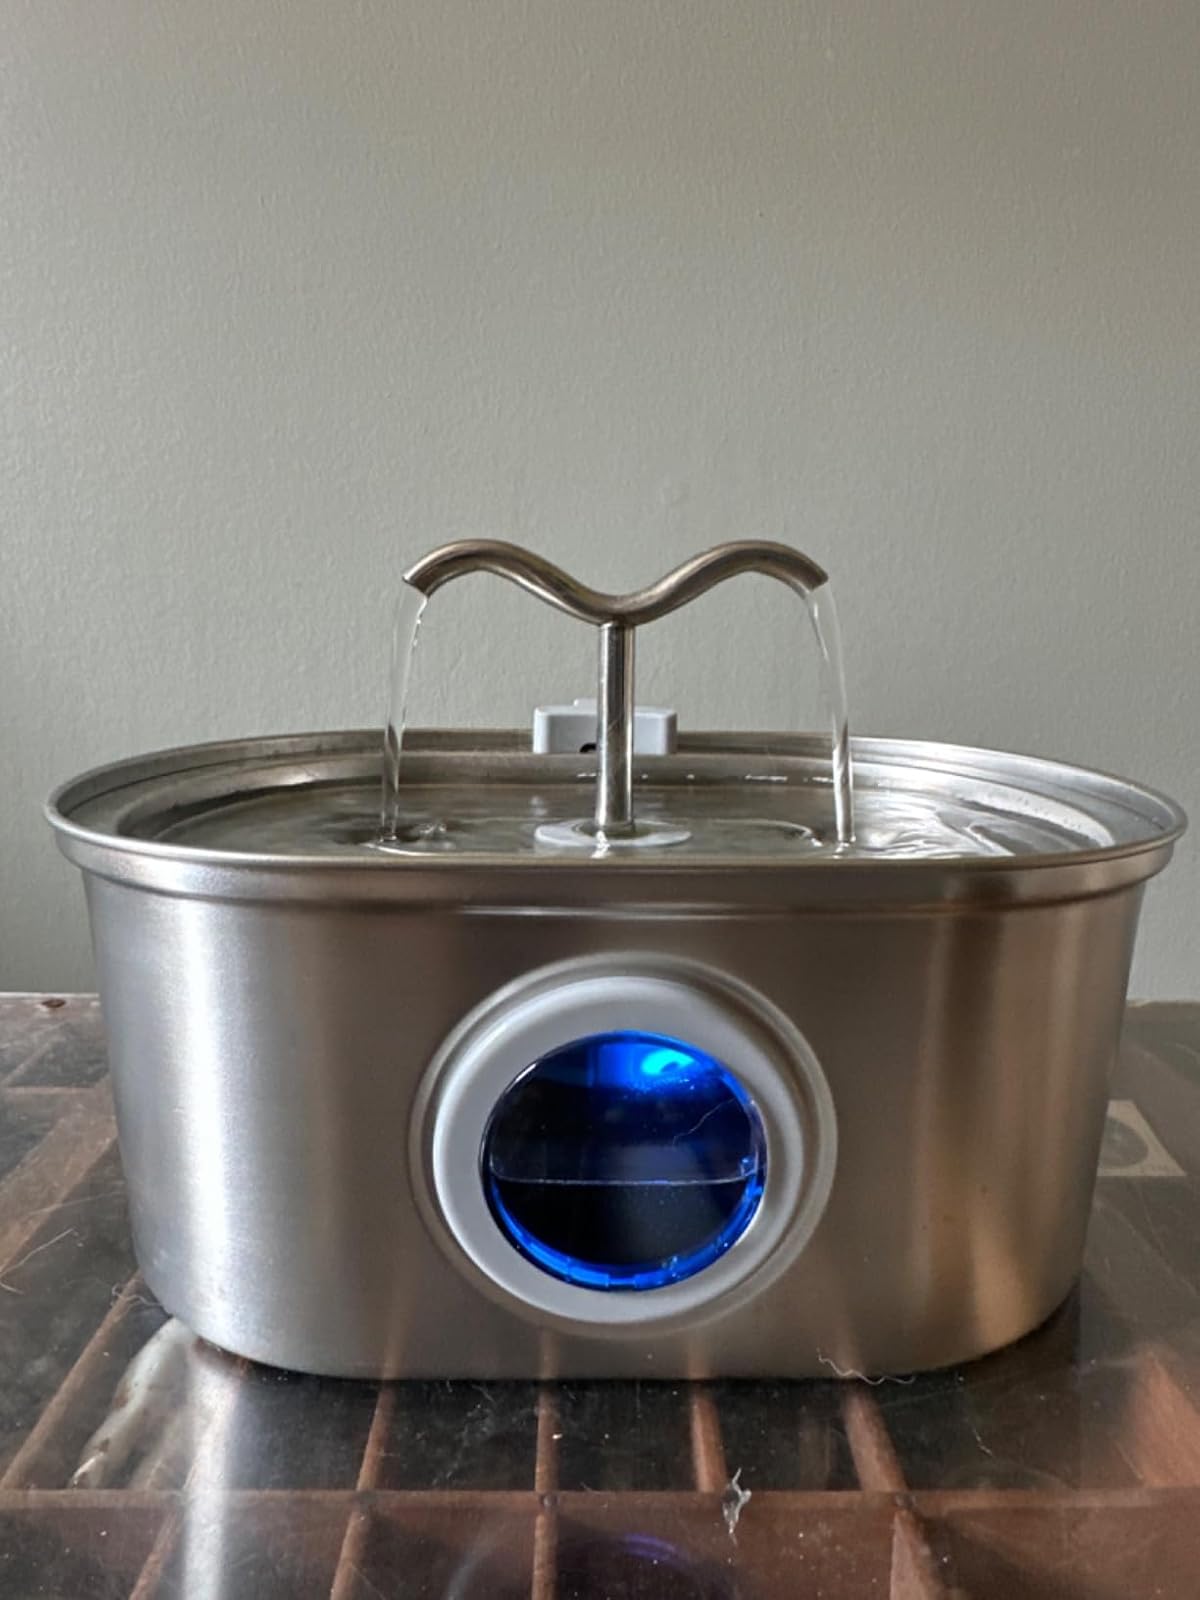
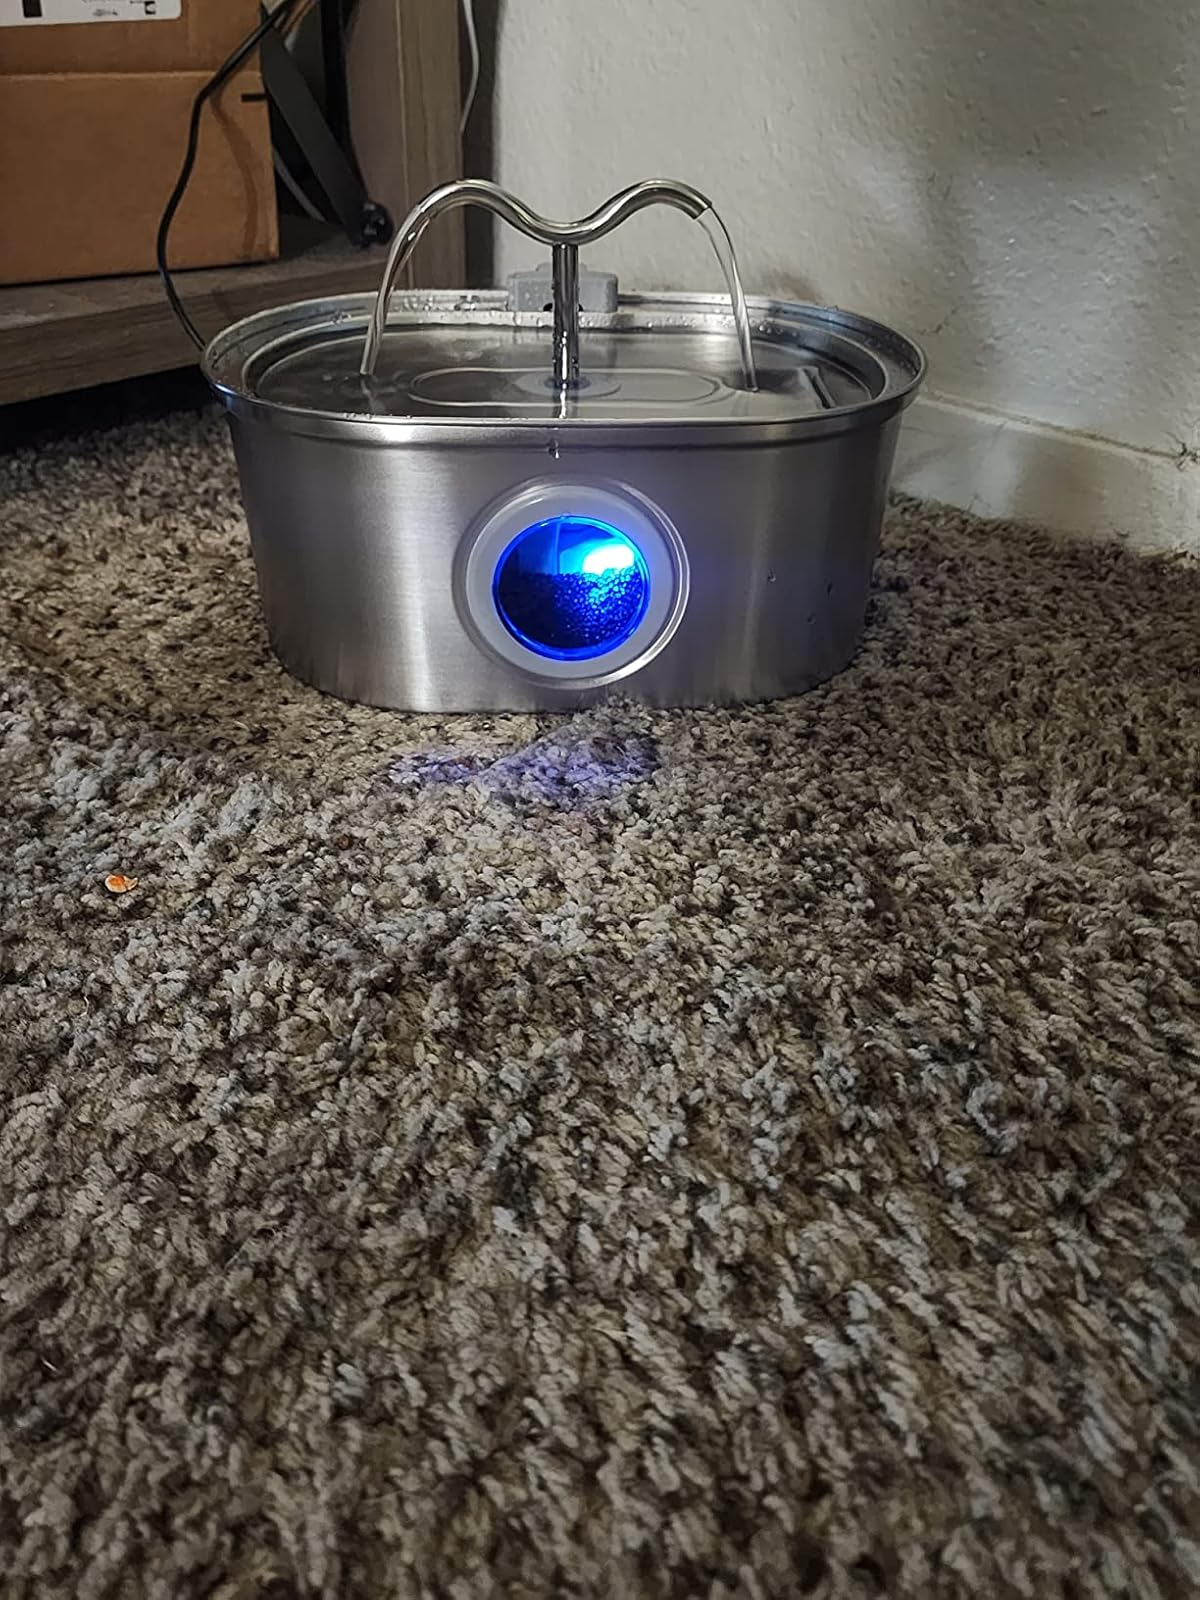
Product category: items_bowl
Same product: yes